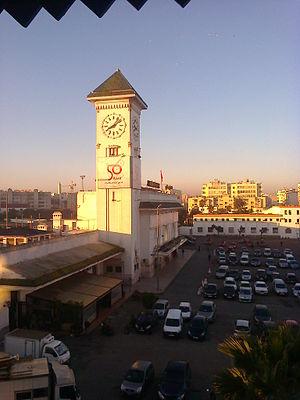
Gare de Casa Voyageurs, Casablanca, Maroc